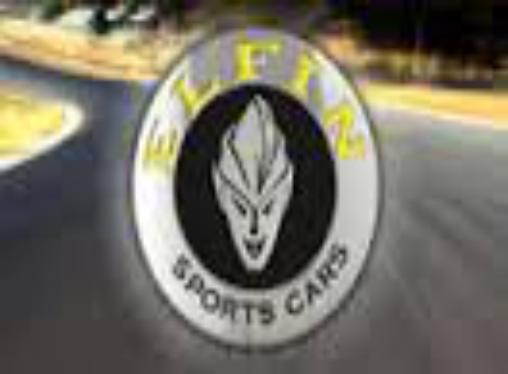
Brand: Elfin
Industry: Others